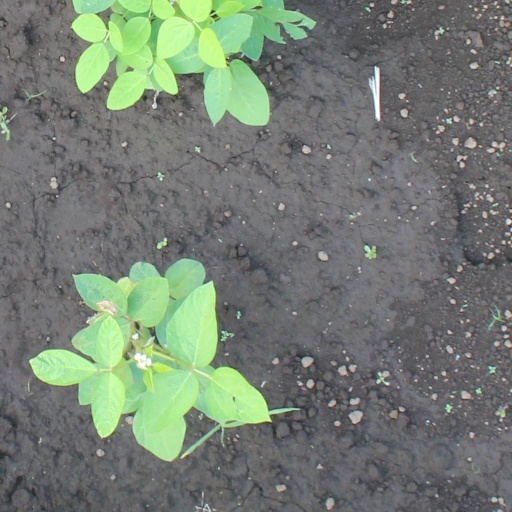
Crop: soybean